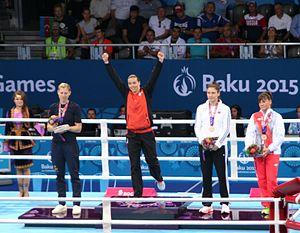
Les Jeux européens de 2015, officiellement connus comme les Iᵉʳˢ Jeux européens, ont lieu du 12 au 28 juin 2015 à Bakou, en Azerbaïdjan. Les Jeux européens sont une compétition multisports créée en 2012.
Nouchka Fontijn est une boxeuse néerlandaise née le 9 novembre 1987 à Rotterdam.